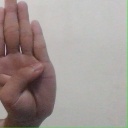
अक्षर: ब